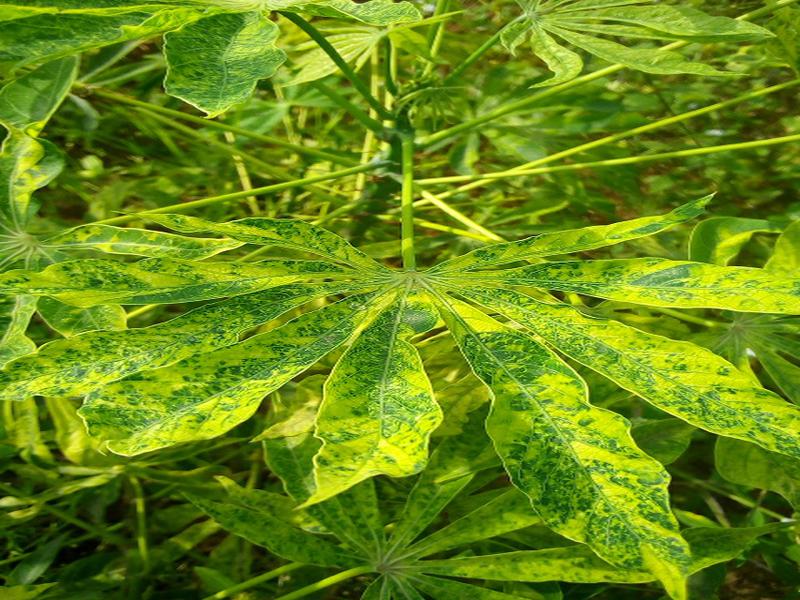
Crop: cassava
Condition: mosaic_disease